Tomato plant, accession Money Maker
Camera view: tilt-top (135 deg); turntable rotation: 210 degrees
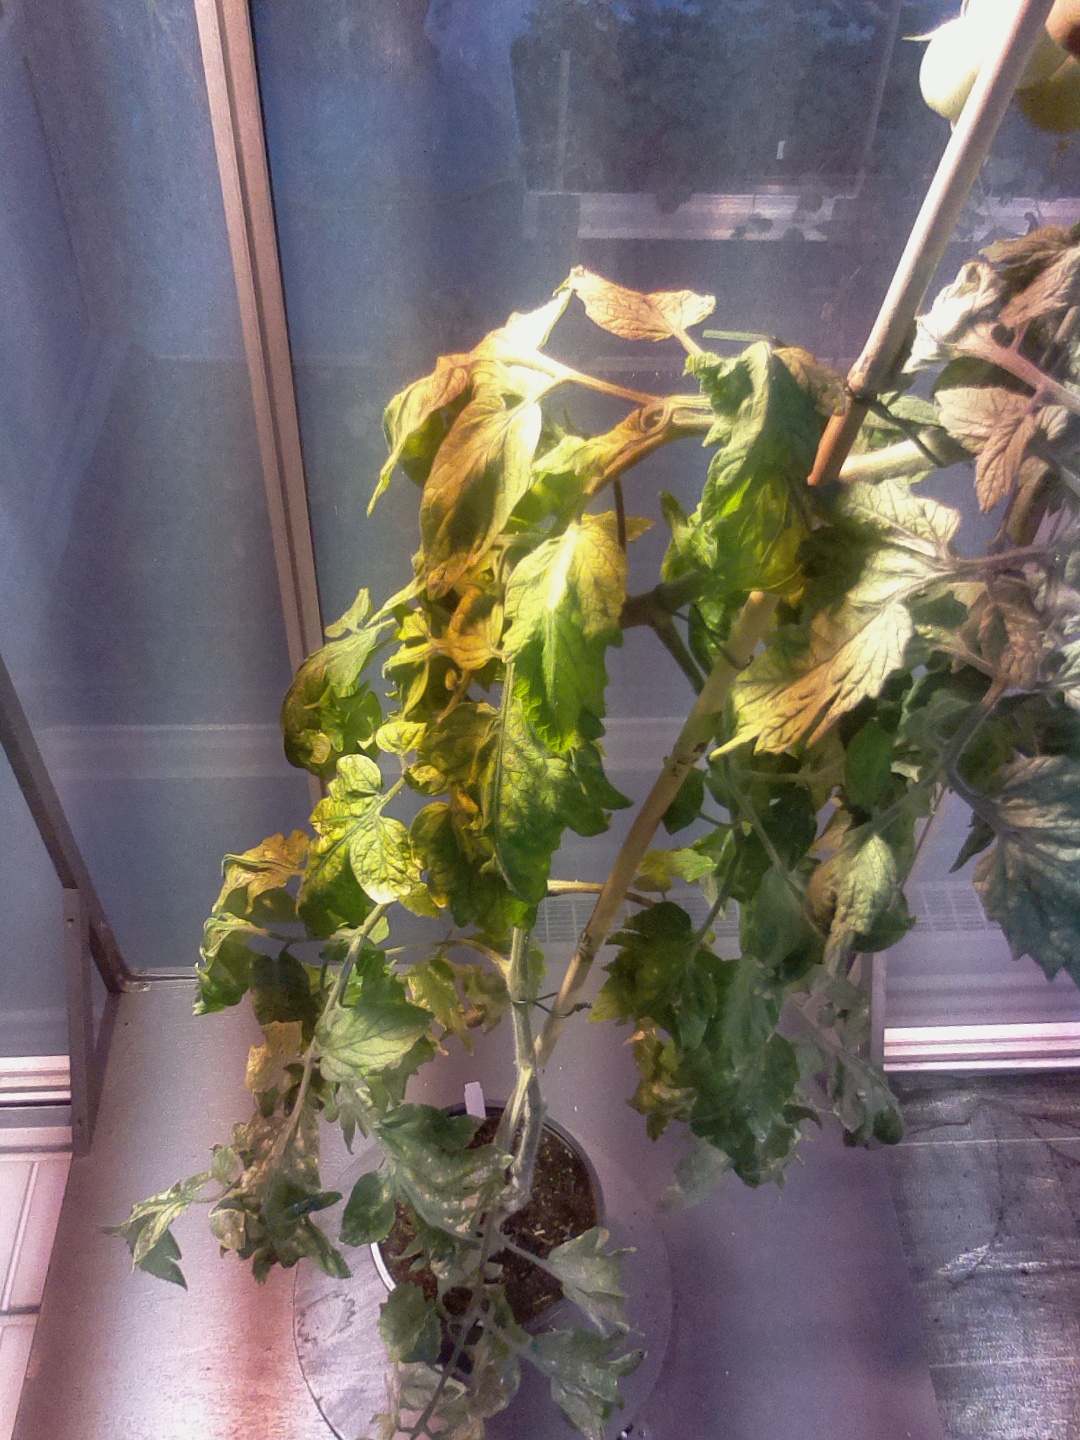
BBCH growth stage 76: 60%-70% of final fruit size